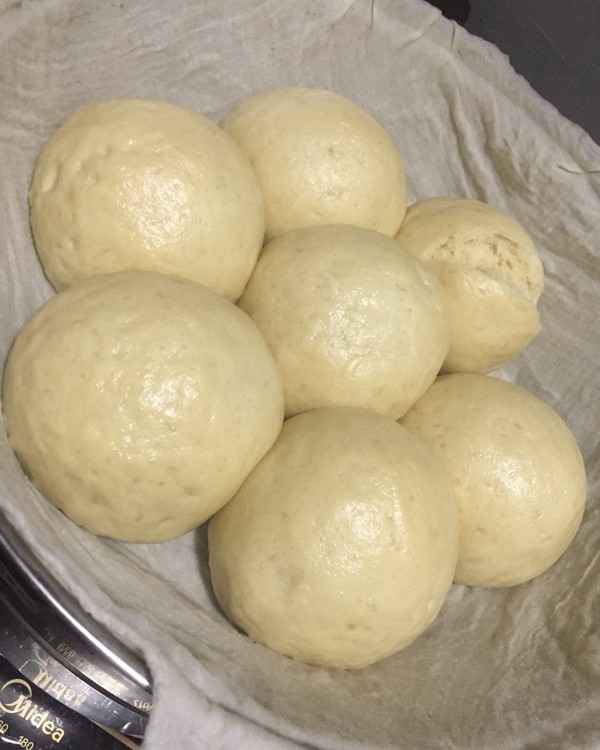
Label: trash